Harrington Mann

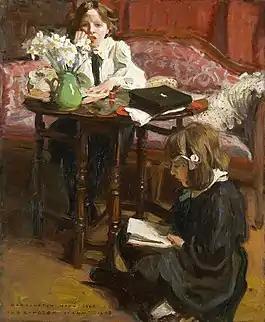
"Lesson Time" (1908)

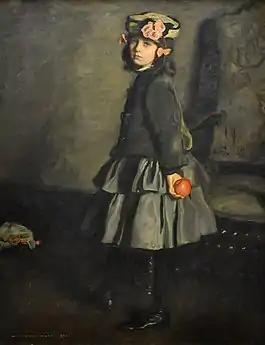
"Cathleen" (1906), painted by her father at the Museum of Fine Arts, Ghent

Mann's use of colour was influenced by James McNeill Whistler. His bold brushwork shows the influence of John Singer Sargent.